Meral Akşener

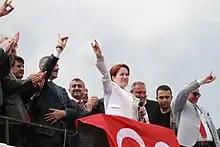

She was MHP's candidate for the Istanbul mayoralty in the 2004 mayoral elections. Akşener rejoined parliament in 2007, representing Istanbul province, and was elected vice-speaker of the parliament alongside Güldal Mumcu, another female politician, serving as Turkey's first female vice-speaker since 1968. She served in the Turkey-China Inter-Parliamentary Friendship Group of the parliament. She was re-elected as an MP in the 2011 and June 2015 general elections. However, she was not included on the MHP's lists for the November 2015 snap election.